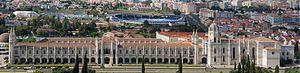
Le Monastère des Hiéronymites vu depuis le sommet du Padrão dos Descobrimentos. Lisbonne, Portugal.
Le Monastère des Hiéronymites est un monastère portugais de l'Ordre de Saint-Jérôme, témoignage monumental de la richesse des découvertes portugaises à travers le monde. Comme la tour de Belém, il est un exemple significatif du style manuélin.